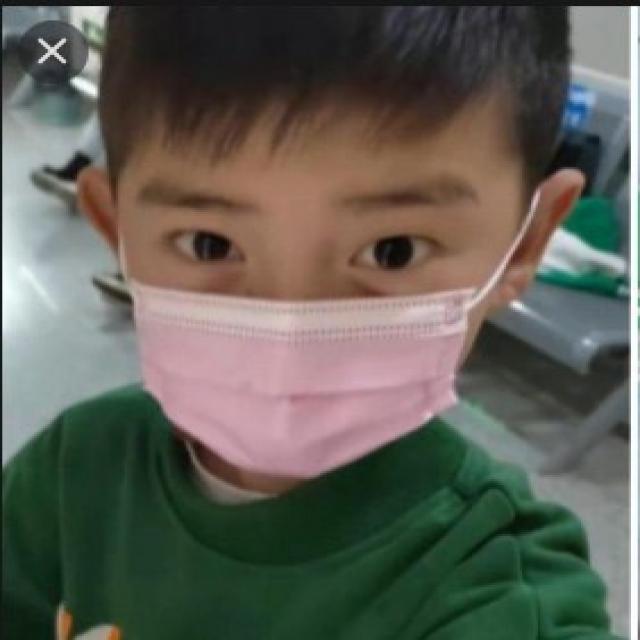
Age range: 0-12